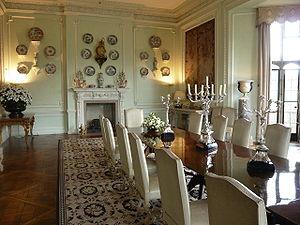
La Maison Jansen est une maison de décoration d'intérieur située à Paris. Elle a été fondée en 1880 par le hollandais Jean-Henri Jansen. La Maison Jansen est considérée comme la première firme de design global à avoir fait de son nom une marque, offrant ses services en Europe, en Amérique latine, en Amérique du Nord et au Moyen-Orient.
Stéphane Jules Léon Boudin, né le 28 octobre 1888 dans le 2ᵉ arrondissement de Paris, ville où il est mort en son domicile le 18 octobre 1967 dans le 7ᵉ arrondissement, est un décorateur français qui fut directeur de la Maison Jansen, cabinet de décoration intérieure parisien à la clientèle prestigieuse.